Lawson Sibley

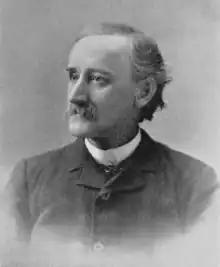

Lawson Sibley (1836 – March 18, 1898) was an American businessman and politician who served as the Mayor of Springfield, Massachusetts in 1892.